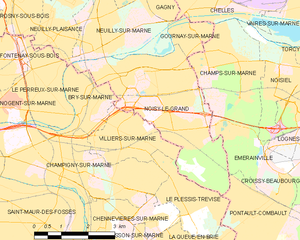
Carte des communes françaises Noisy-le-Grand